The Bushwackers (film)

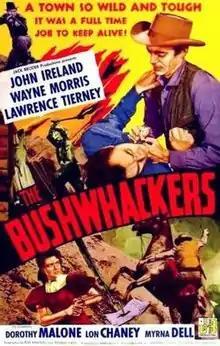
Film poster

The Bushwhackers is a 1952 American Western film directed by Rod Amateau and starring John Ireland, Wayne Morris, Lawrence Tierney, Dorothy Malone, Lon Chaney Jr. And Myrna Dell.